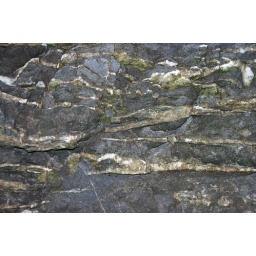
Interesting how the layers formed in the gray rock